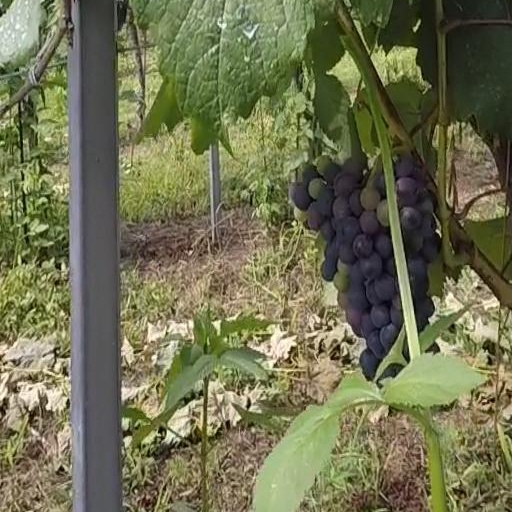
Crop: grape